Zener cards

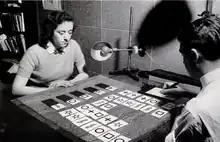
An ESP card experiment being conducted with Zener cards in 1940

Zener cards are cards used to conduct experiments for extrasensory perception (ESP). Perceptual psychologist Karl Zener (1903–1964) designed the cards in the early 1930s for experiments conducted with his colleague, parapsychologist J. B. Rhine (1895–1980).